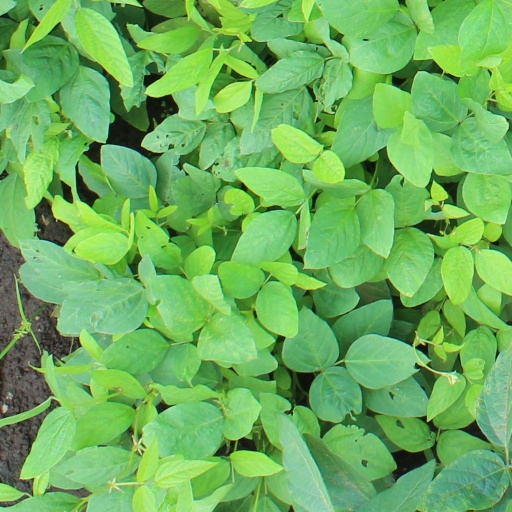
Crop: soybean